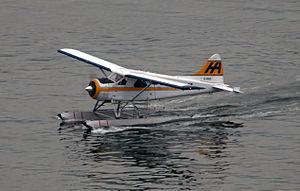
La liste suivante recense les hydravions et aéronefs amphibies. Ceux-ci sont classés dans l'ordre alphabétique, par pays d'origine de développement.